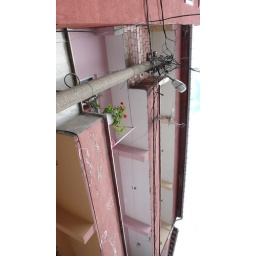
building constructed around utility pole